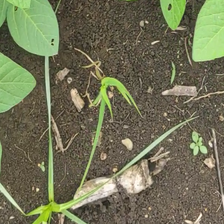
Weed species: Lavhala_(Cyperus_Rotundus)